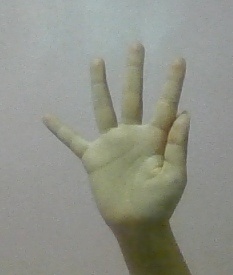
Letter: sheen